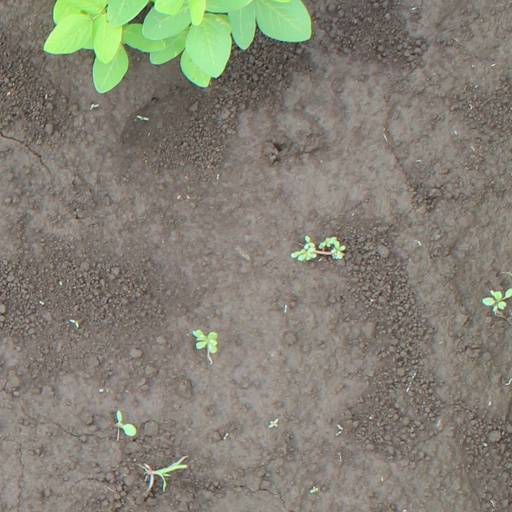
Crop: soybean